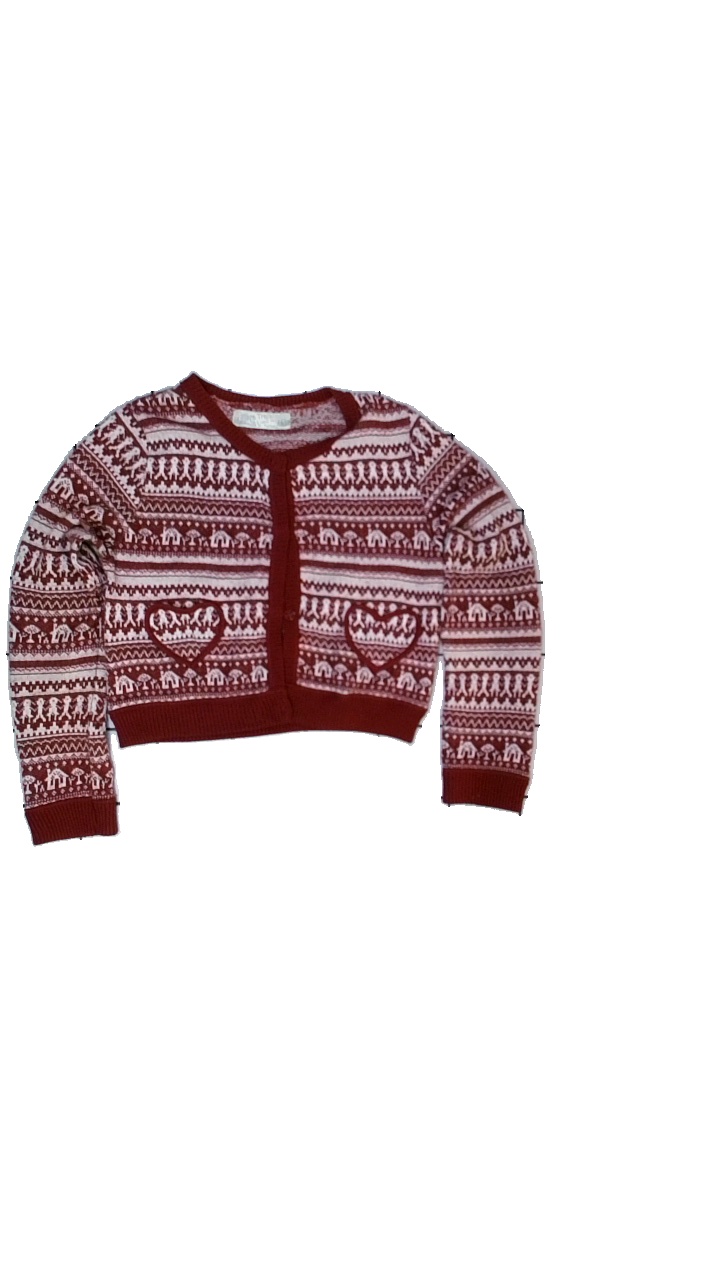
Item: Top (Ladies)
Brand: Zara Trajaluce
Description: stickad tröja
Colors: Red, White
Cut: C-collar
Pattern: Other
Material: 100% akrylic
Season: All
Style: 90s
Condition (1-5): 3
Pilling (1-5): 3
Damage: nopprigt
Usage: Reuse
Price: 50-100